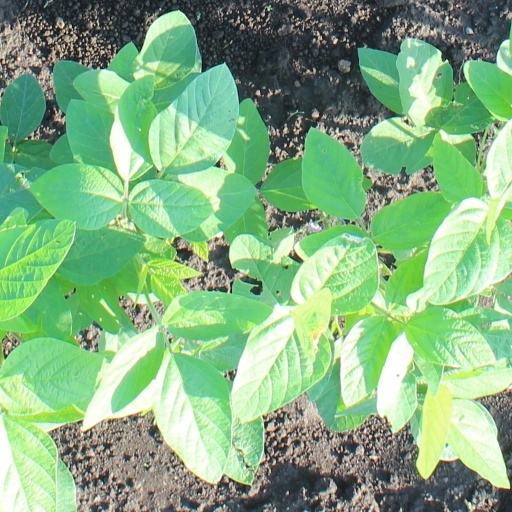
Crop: soybean